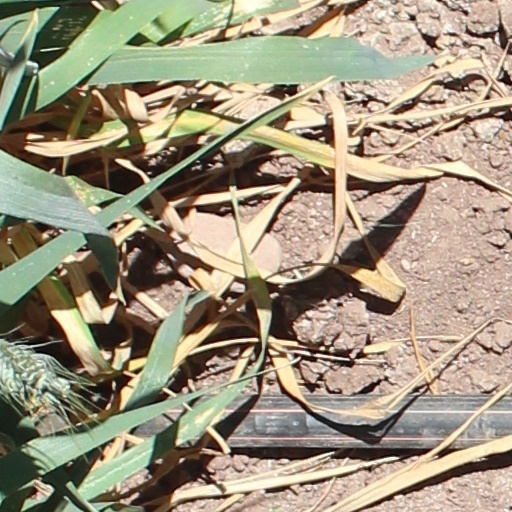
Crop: wheat